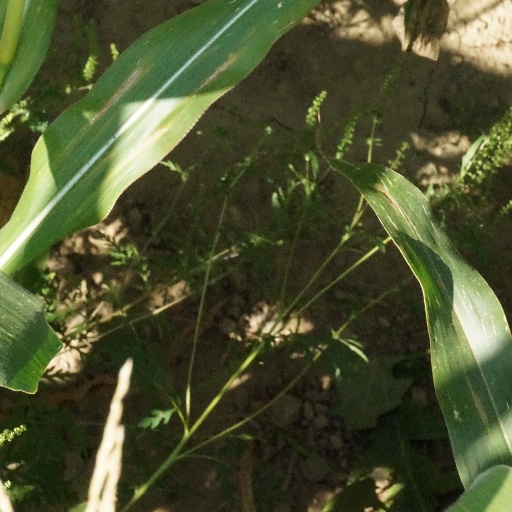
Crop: maize; corn